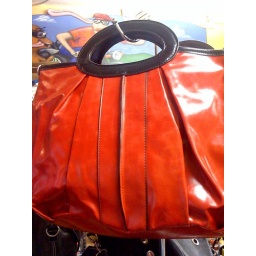
This bag is dark red in real life. iPhone camera wanted it to be orange in honor of halloween.